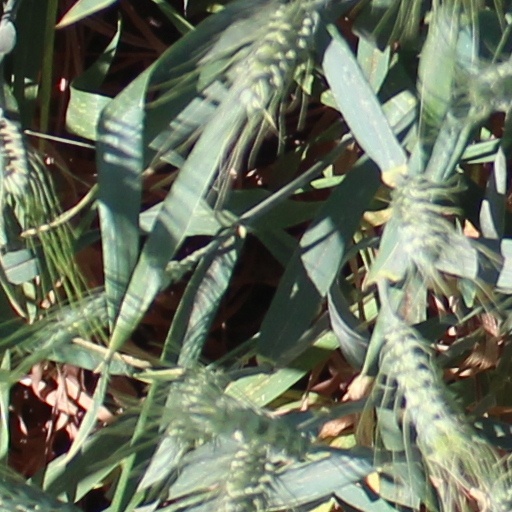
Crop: wheat